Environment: lab
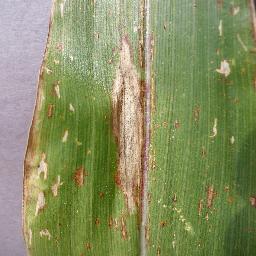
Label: northern_corn_leaf_blight